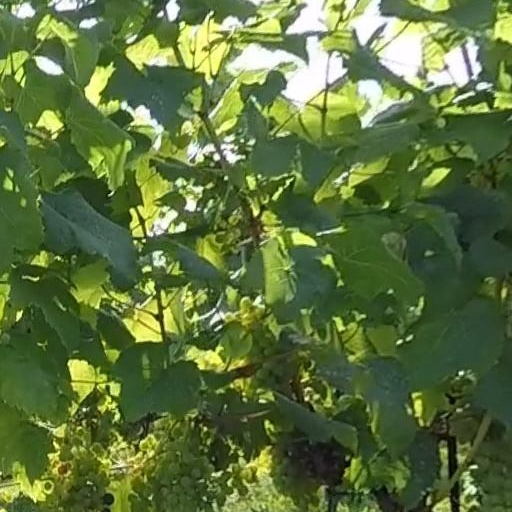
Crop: grape